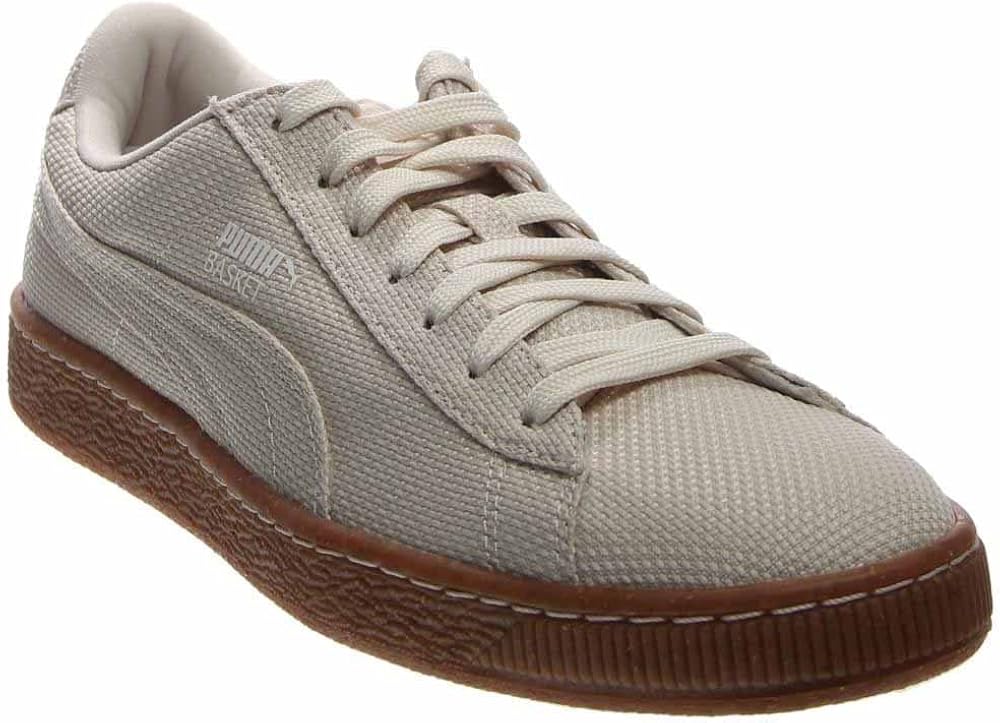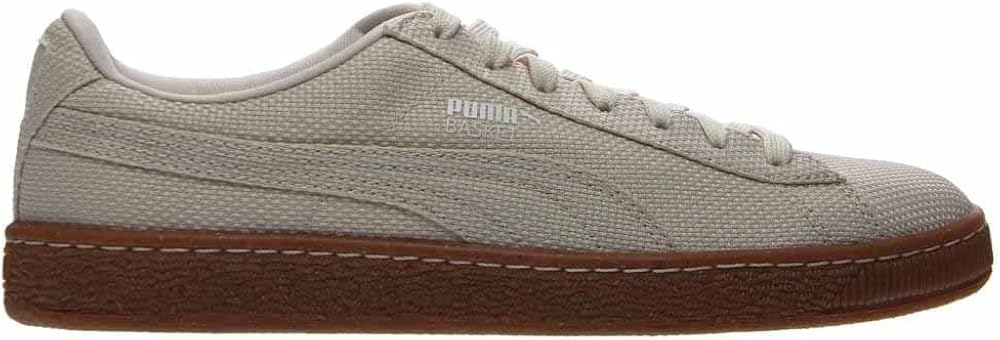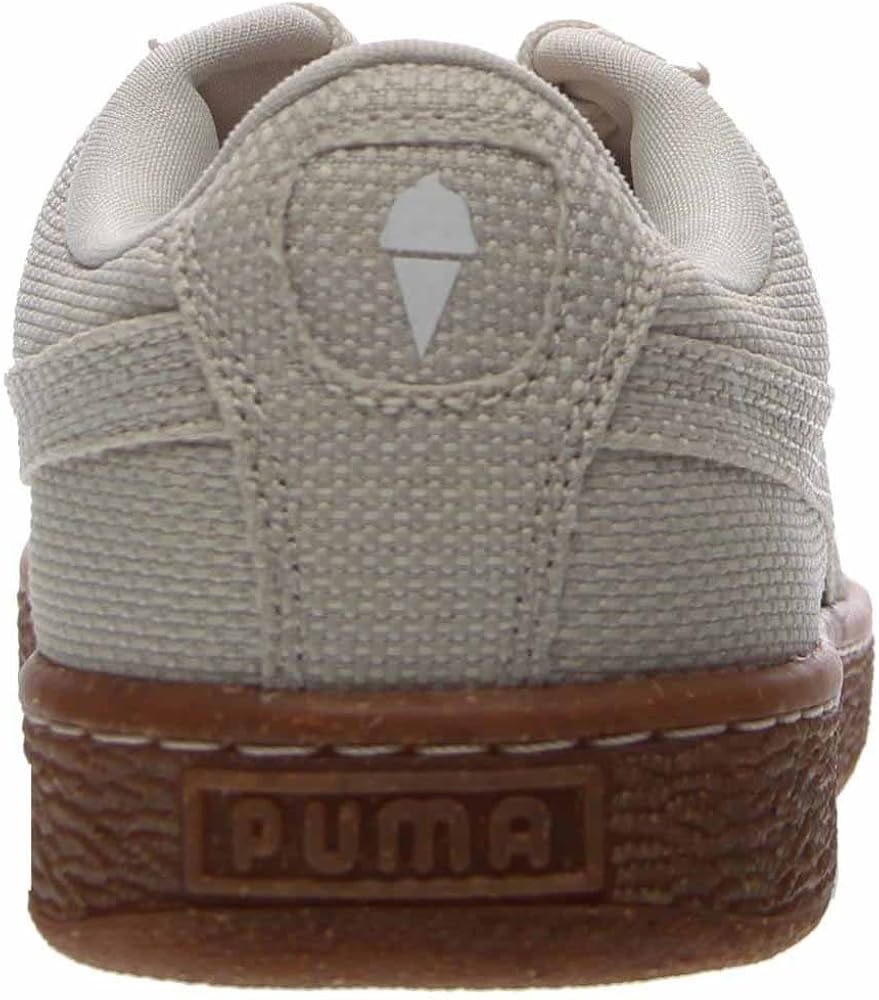
PUMA Basket Ripstop (Ice Cream Pack)
Category: AMAZON FASHION
Originally released in 1971, the Puma Basket boasts a timeless athletic design with clean lines. This limited version is part of the "Ice Cream Pack" and features a ripstop upper, Puma Formstripe, "PUMA BASKET" lettering on the saddle, and a gum rubber outsole.
Features: sku=36234002-7.5